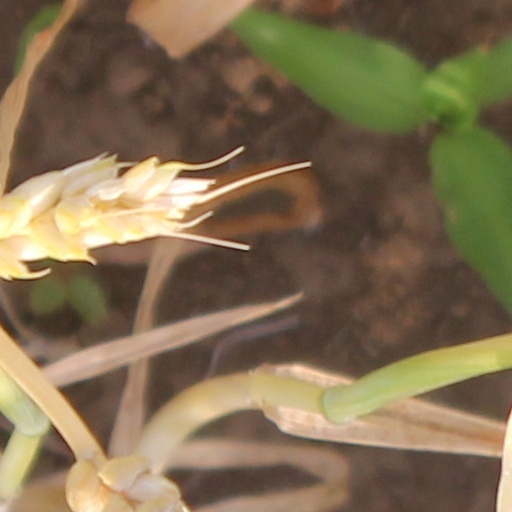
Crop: wheat